Microsoft Developer Network

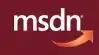
MSDN logo, 2001–2009

MSDN2 was opened in November 2004 as a source for Visual Studio 2005 API information, with noteworthy differences being updated web site code, conforming better to web standards and thus giving a long-awaited improved support for alternative web browsers to Internet Explorer in the API browser. In 2008, the original MSDN cluster was retired and MSDN2 became msdn.microsoft.com.